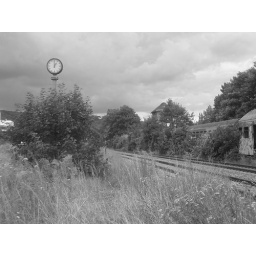
This is the same clock as the one I posted before, but in black and white.